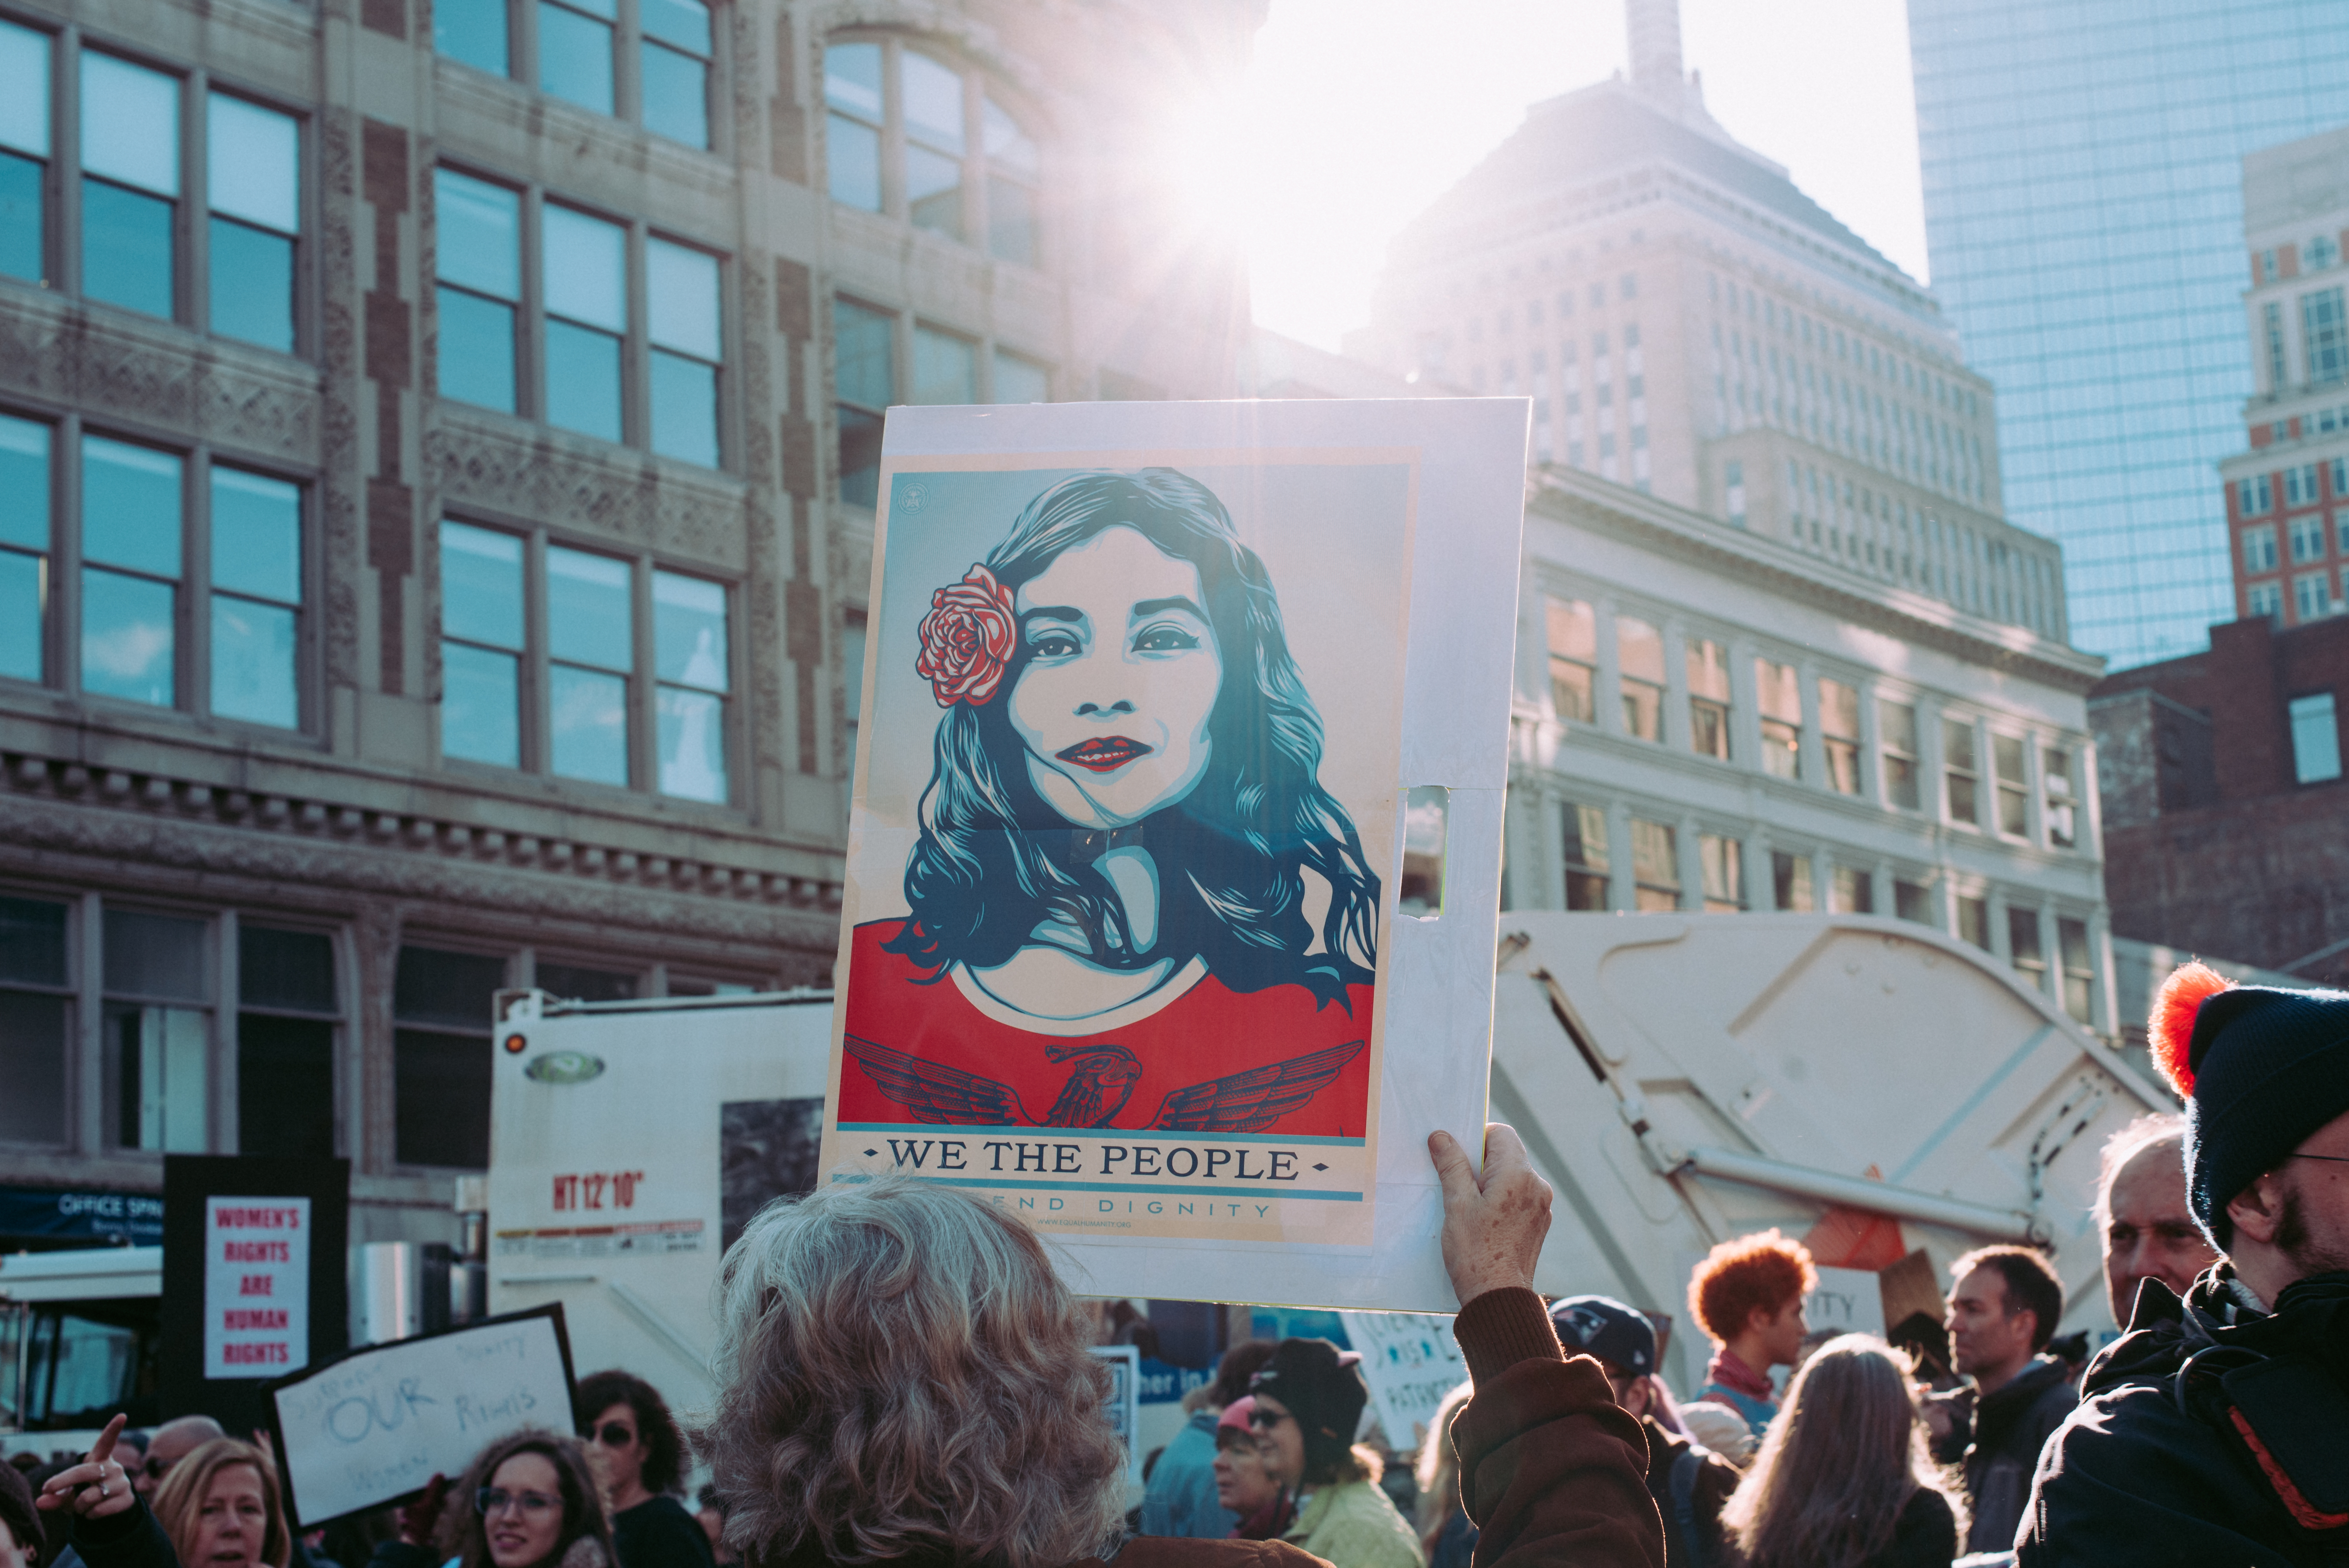
protest, crowd, demonstration, advertising